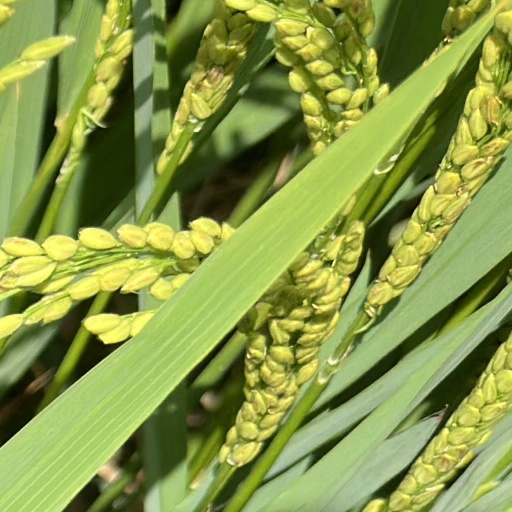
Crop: rice